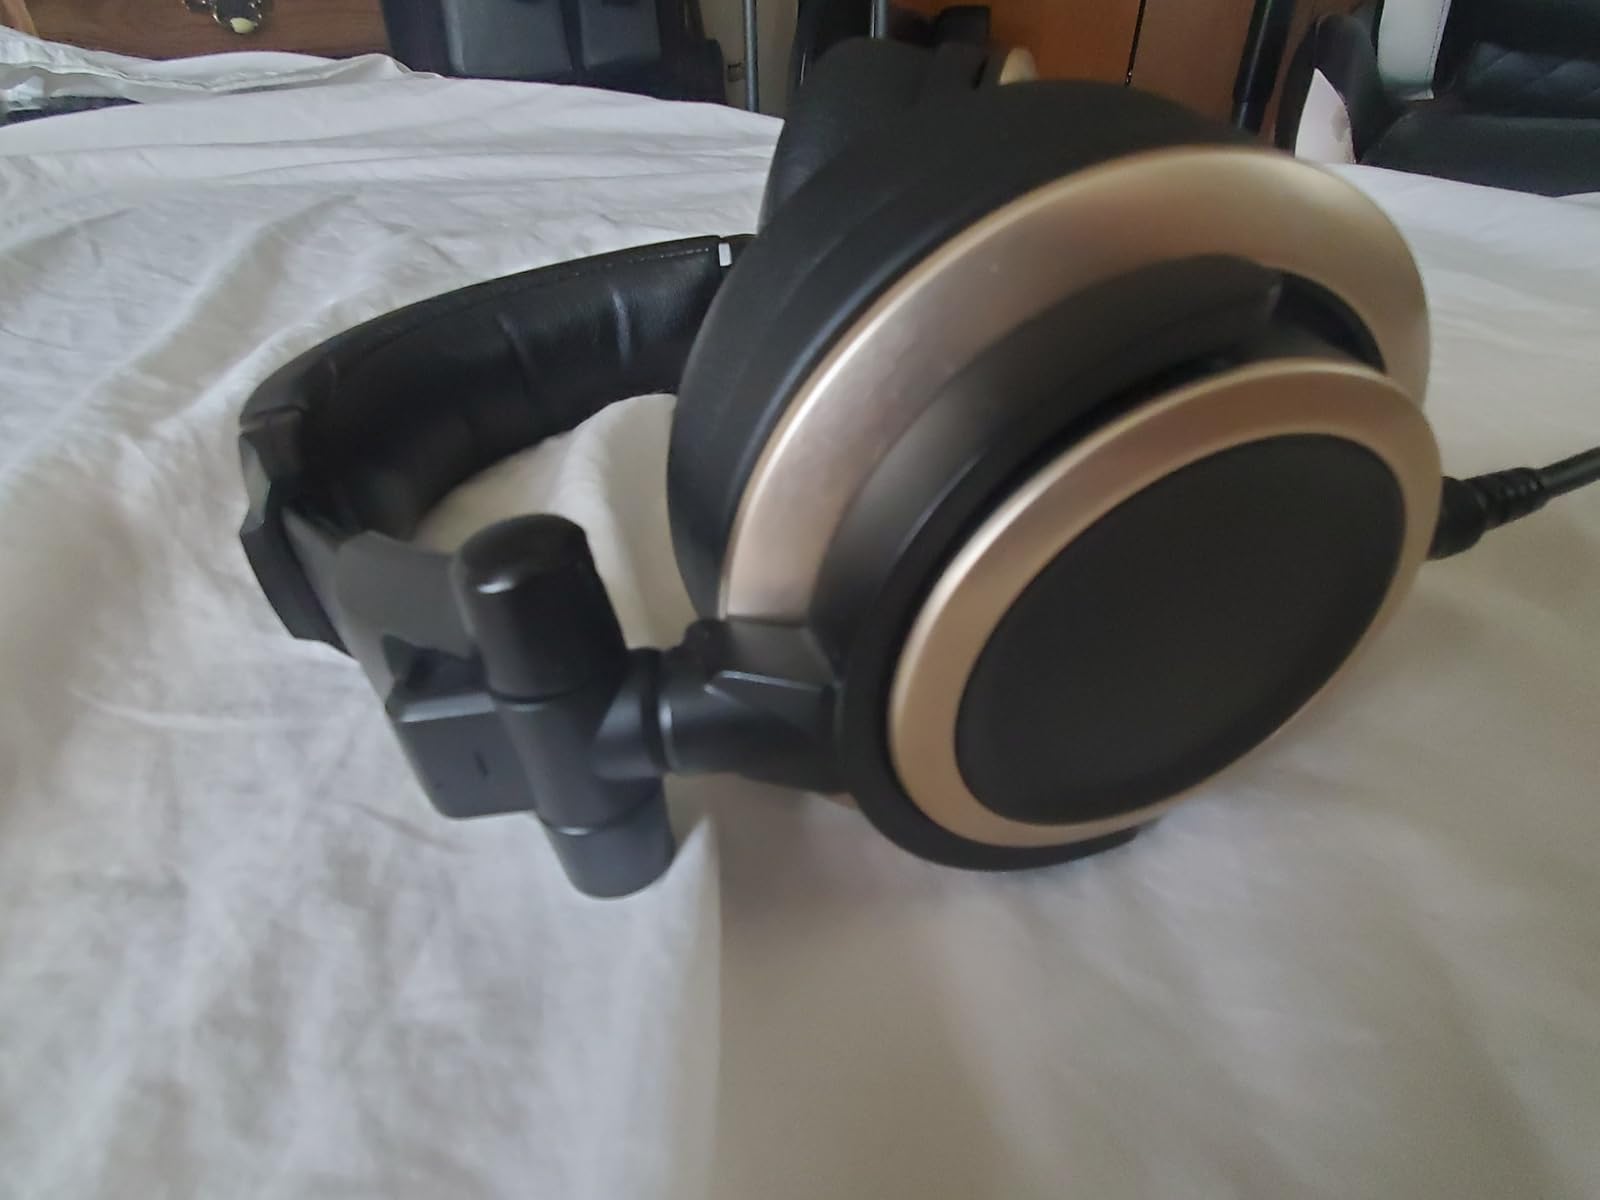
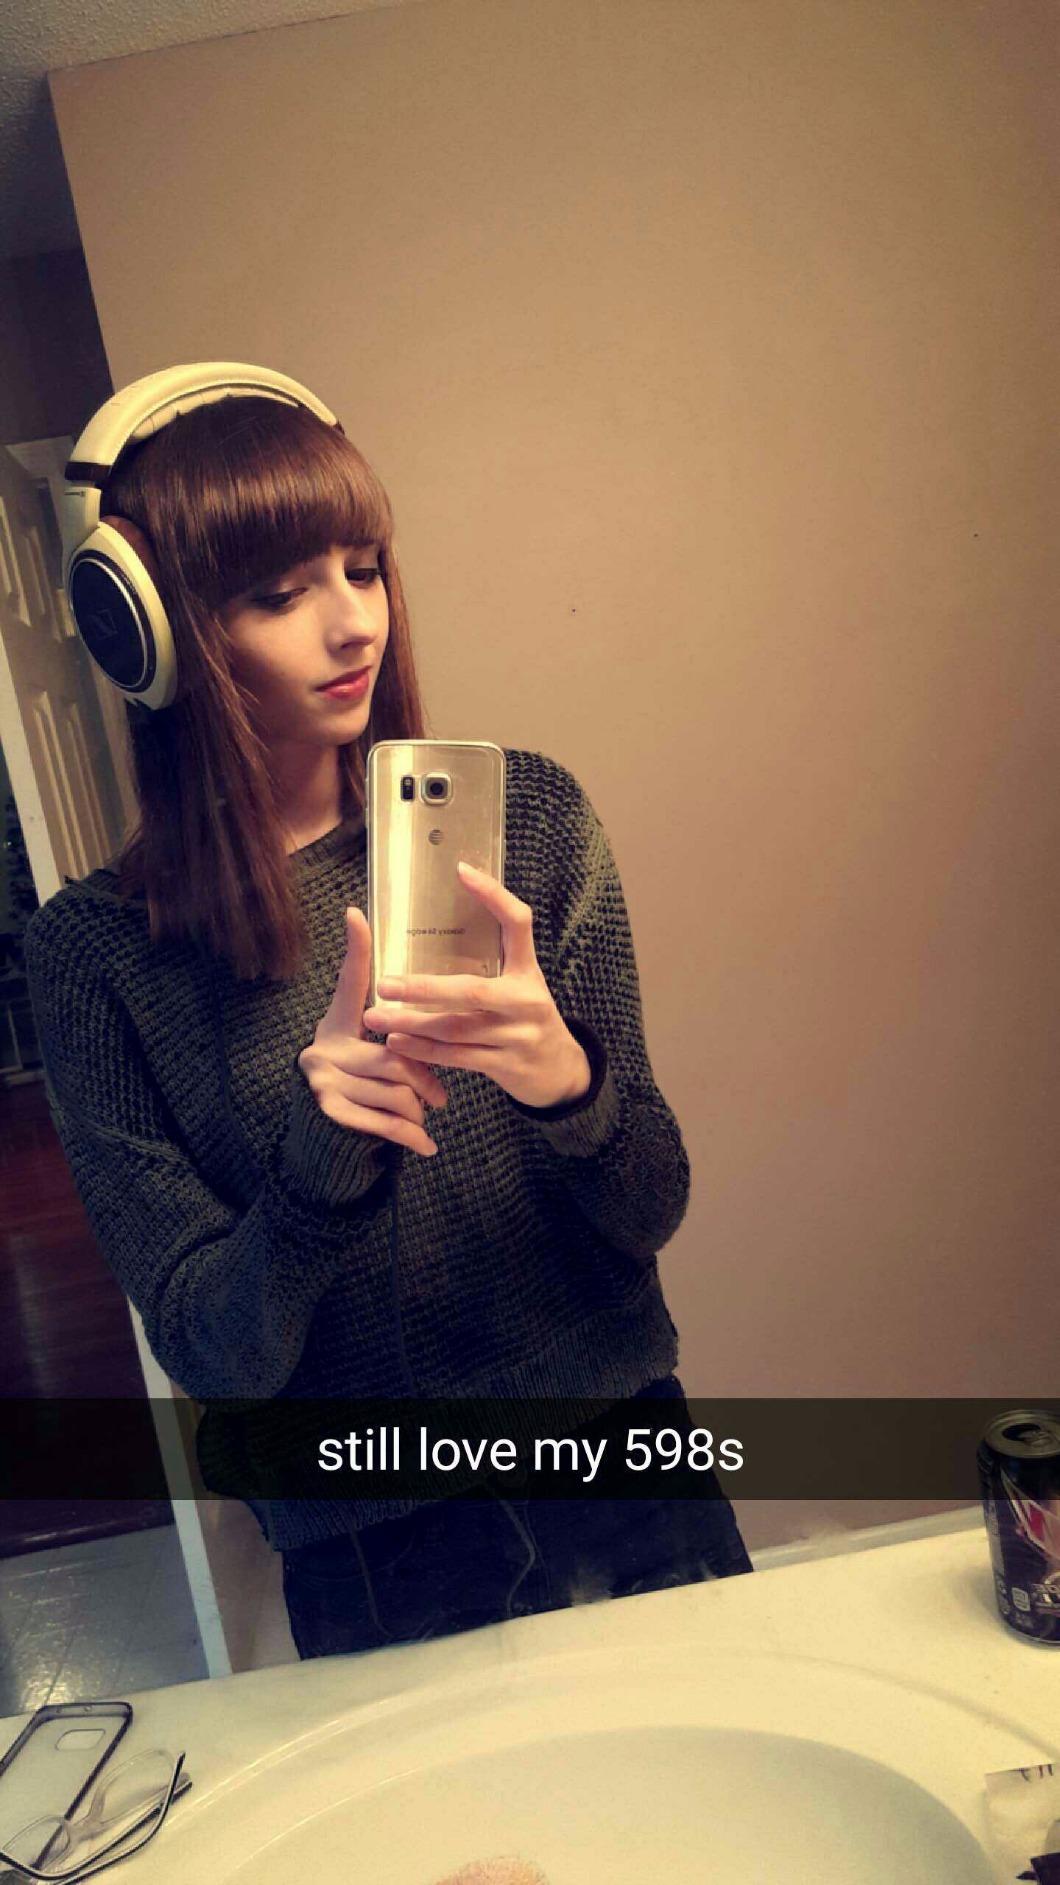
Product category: headphones
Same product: no